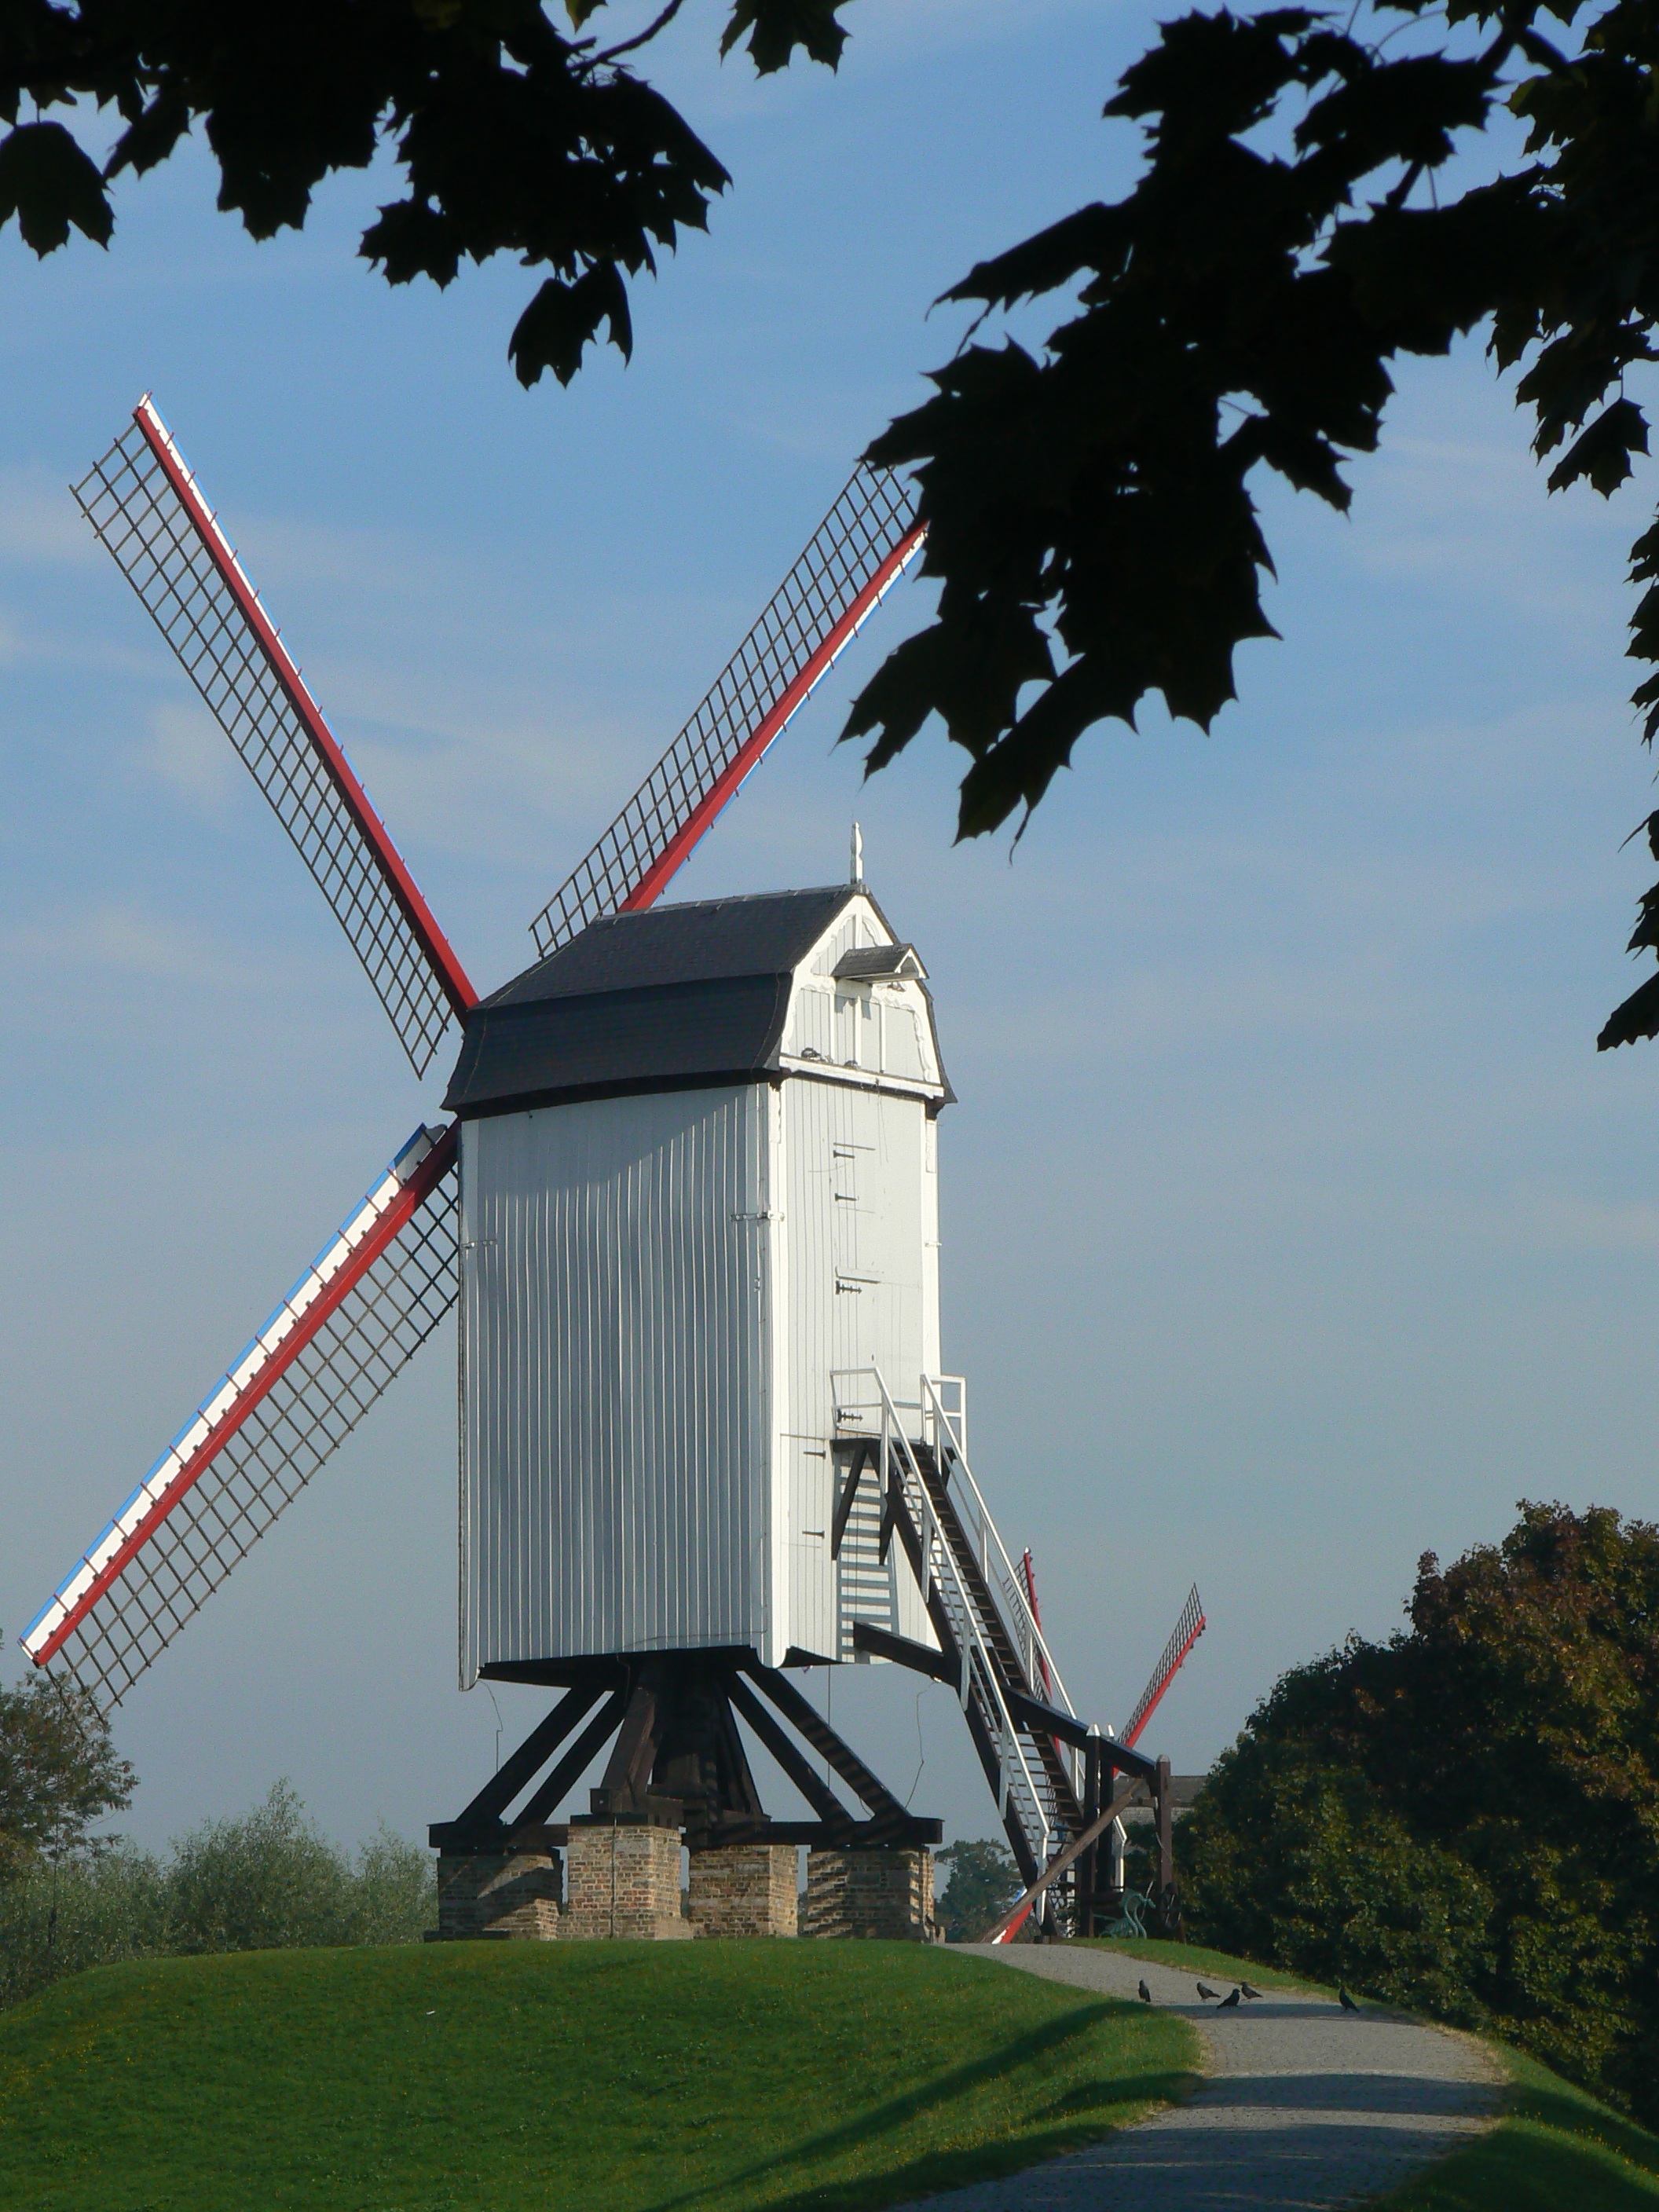
windmill, wind, building, tower, belgium, mill, bruges